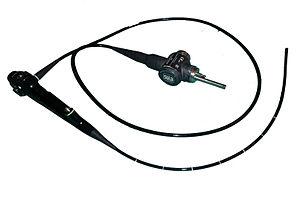
La bronchoscopie est un examen endoscopique servant à visualiser l'intérieur de l'arbre bronchique. On distingue la fibroscopie bronchique souple, de réalisation plus simple, de la bronchoscopie rigide. Cette dernière est une technique connue et utilisée depuis la fin du XIXᵉ siècle, tandis que la fibroscopie souple, d'usage plus courant en 2017, n'est apparue qu'en 1964.